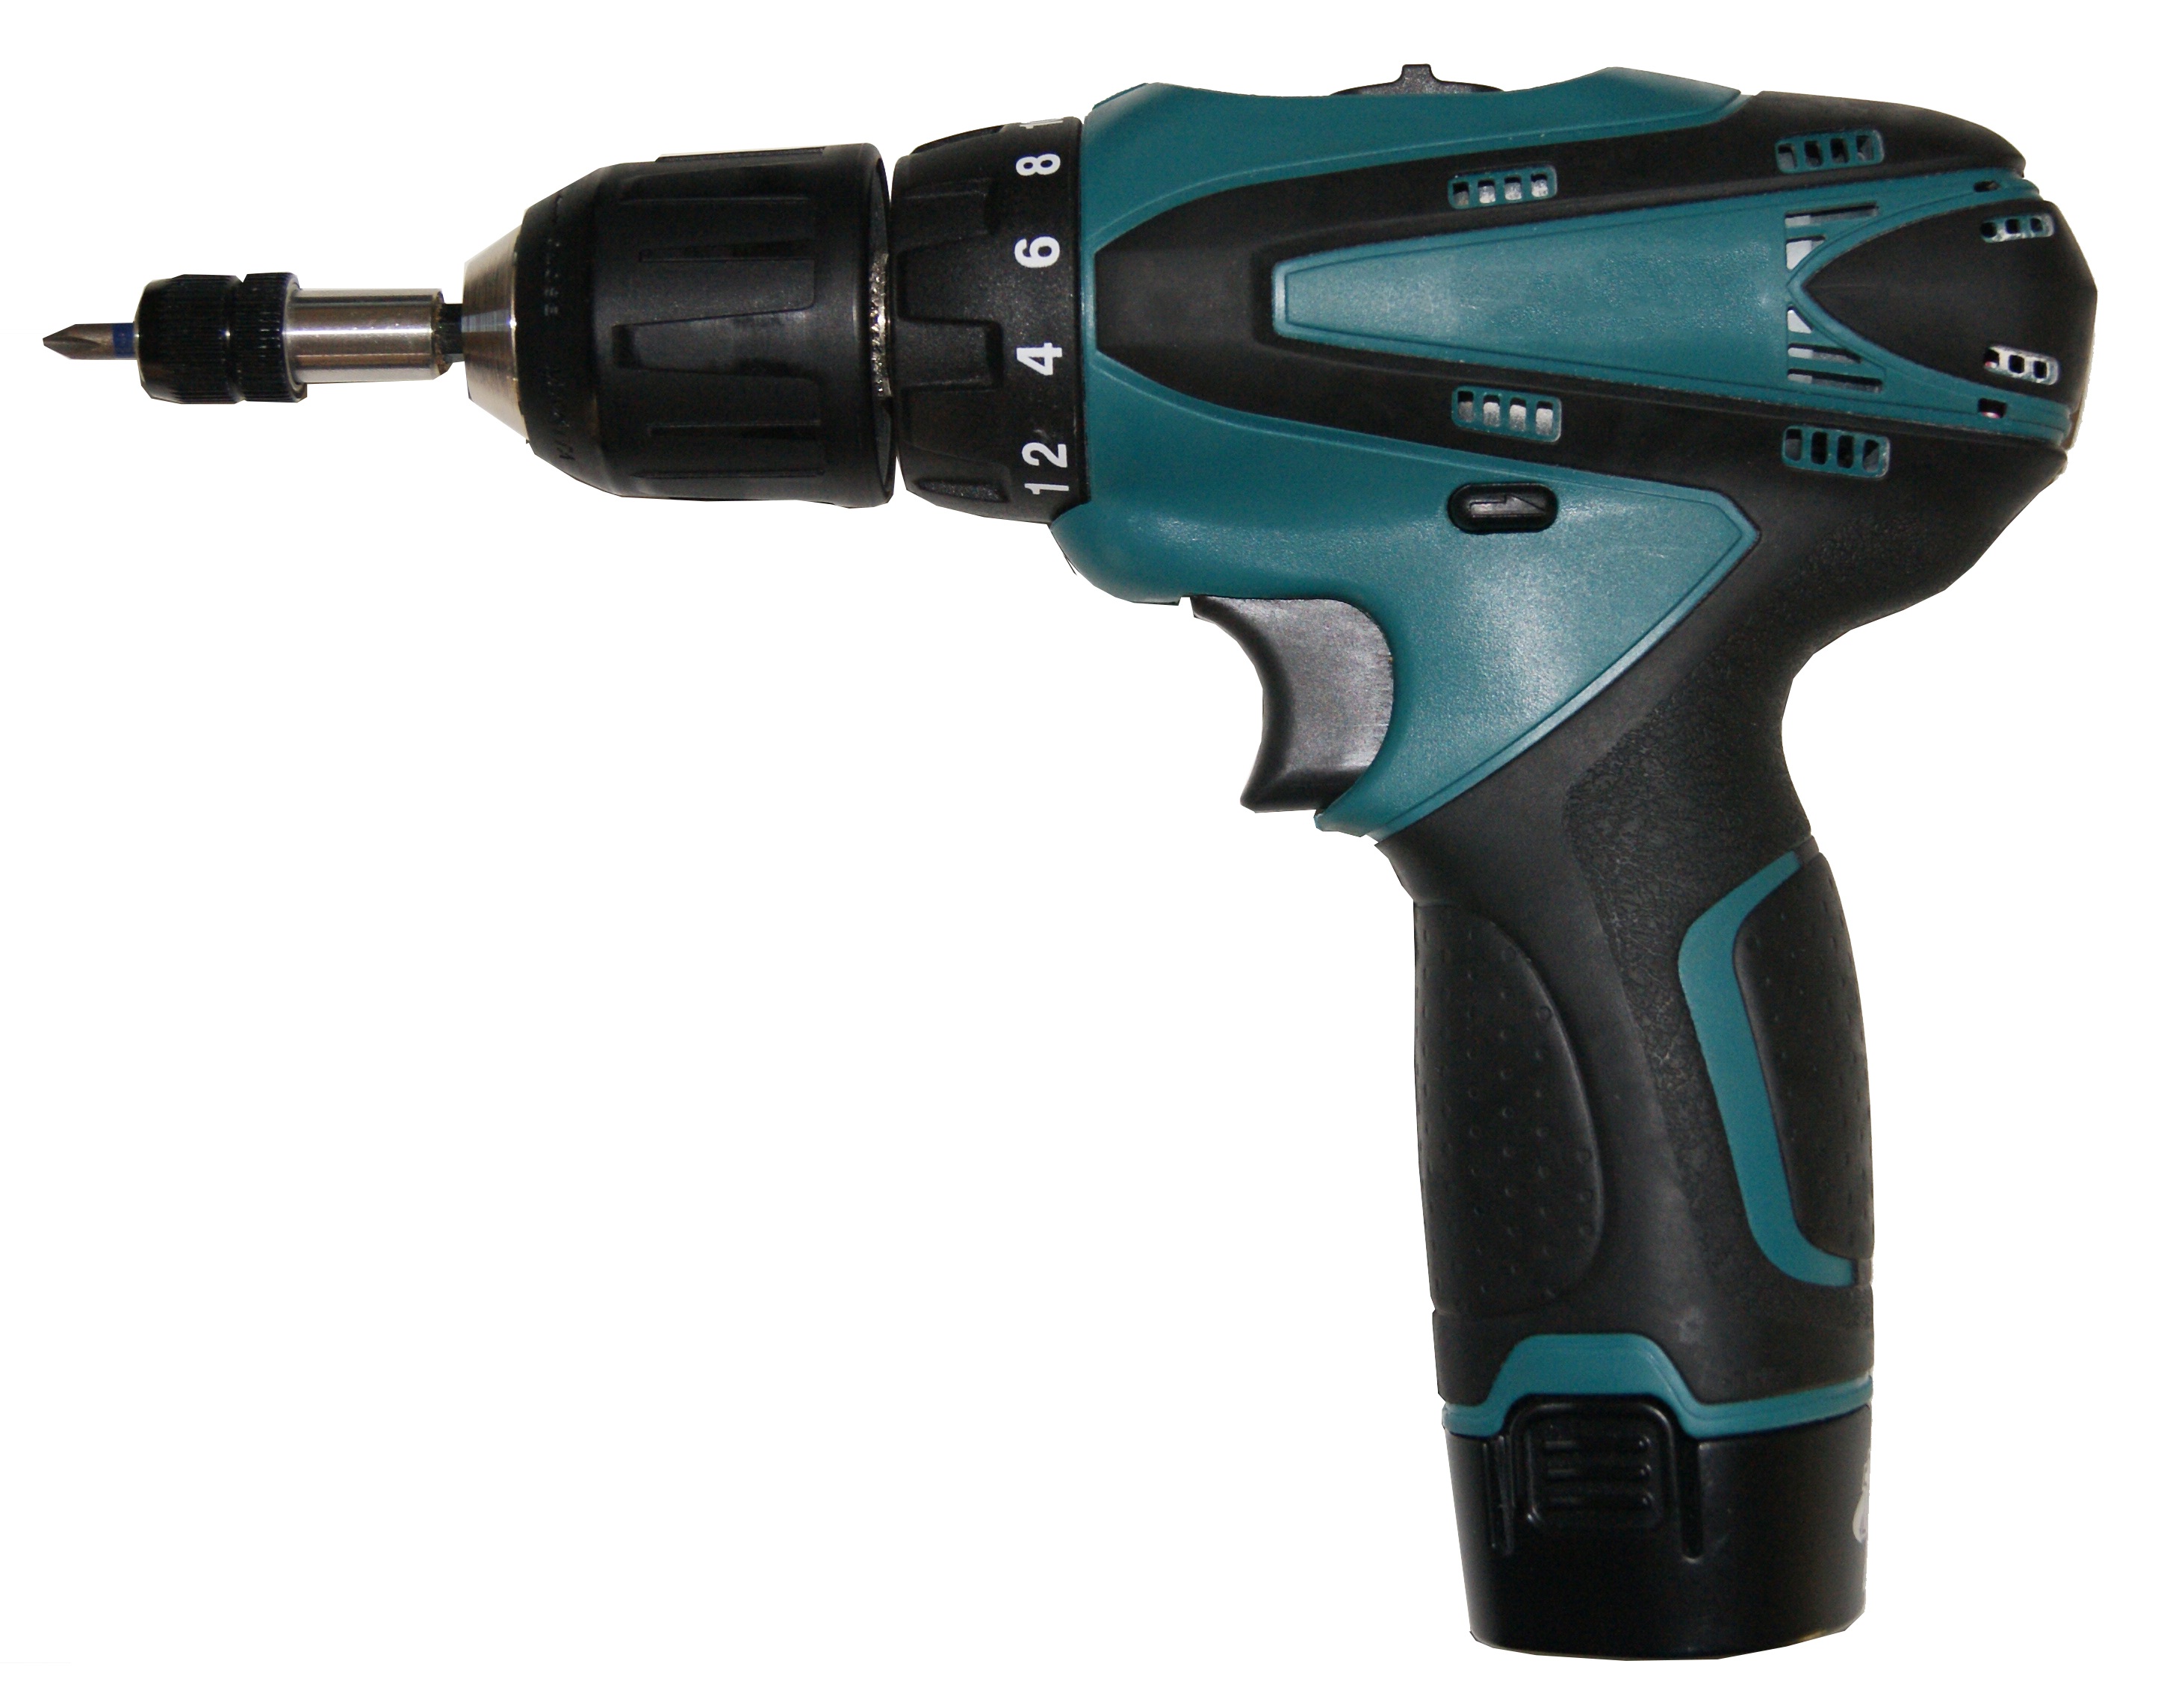
tool, craft, screw, drill, diy, screwdrivers, faceplate, electric tool, tool set, akkuschrauber